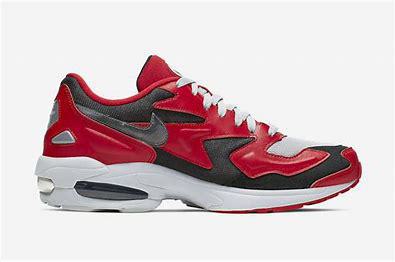
Brand: Nike
Model: Air MAX2 Light